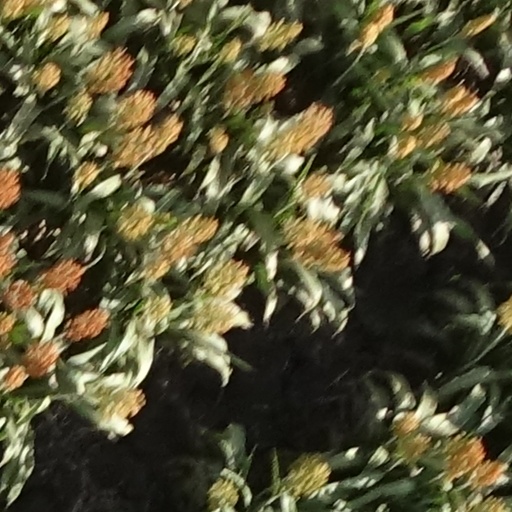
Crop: sorghum